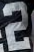
Number: 2